Howard Stelzer

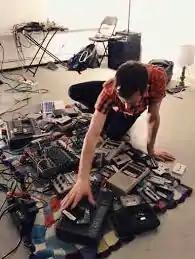
Howard Stelzer performs at Washington Street Gallery in Somerville, MA

Howard Stelzer is a composer of electronic music, whose work is made primarily from sounds generated by cassette tapes and tape players. From 1997 until 2012, he ran the independent record label Intransitive Recordings.